Yonkaira Peña

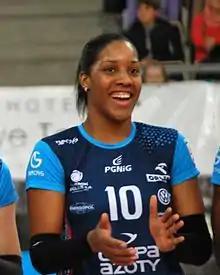
Yonkaira Peña in 2015

Yonkaira Paola Peña Isabel (born May 5, 1993, in Santo Domingo) is a Dominican volleyball player, who plays as an outside hitter. She was a member of the Women's National Team, who won the bronze medal with her native country at the 2008 NORCECA Girls' U18 Volleyball Continental Championship in Guaynabo, Puerto Rico wearing the number #16 jersey.